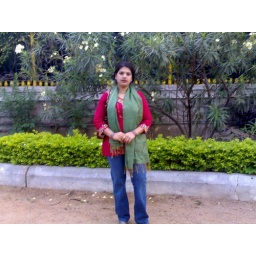
red flower in green KBR